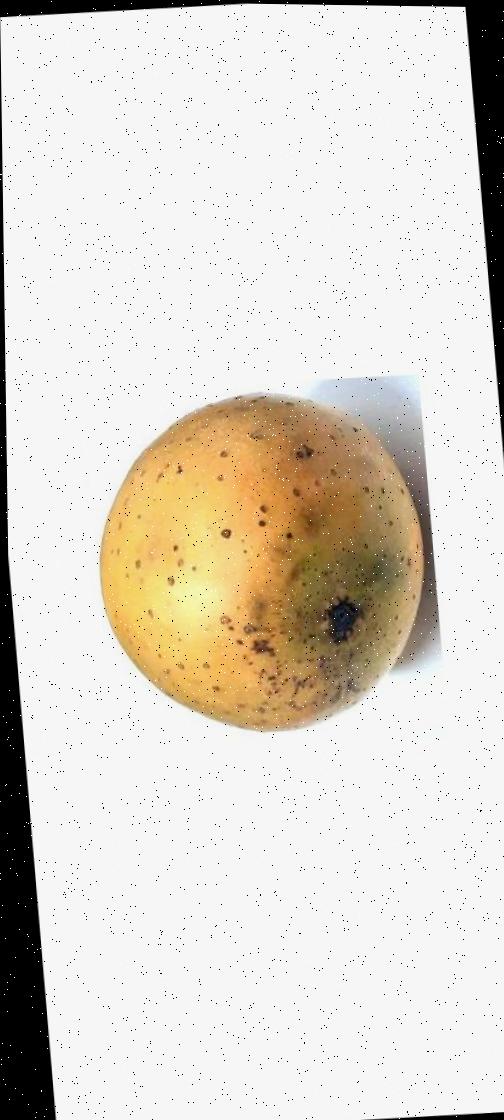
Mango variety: Gourmoti